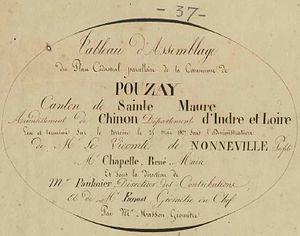
Légende du plan cadastral de Pouzay réalisé le 25 mai 1827 sous la mandature de Monsieur CHAPELLE René.
Pouzay est une commune française du département d'Indre-et-Loire, en région Centre-Val de Loire.